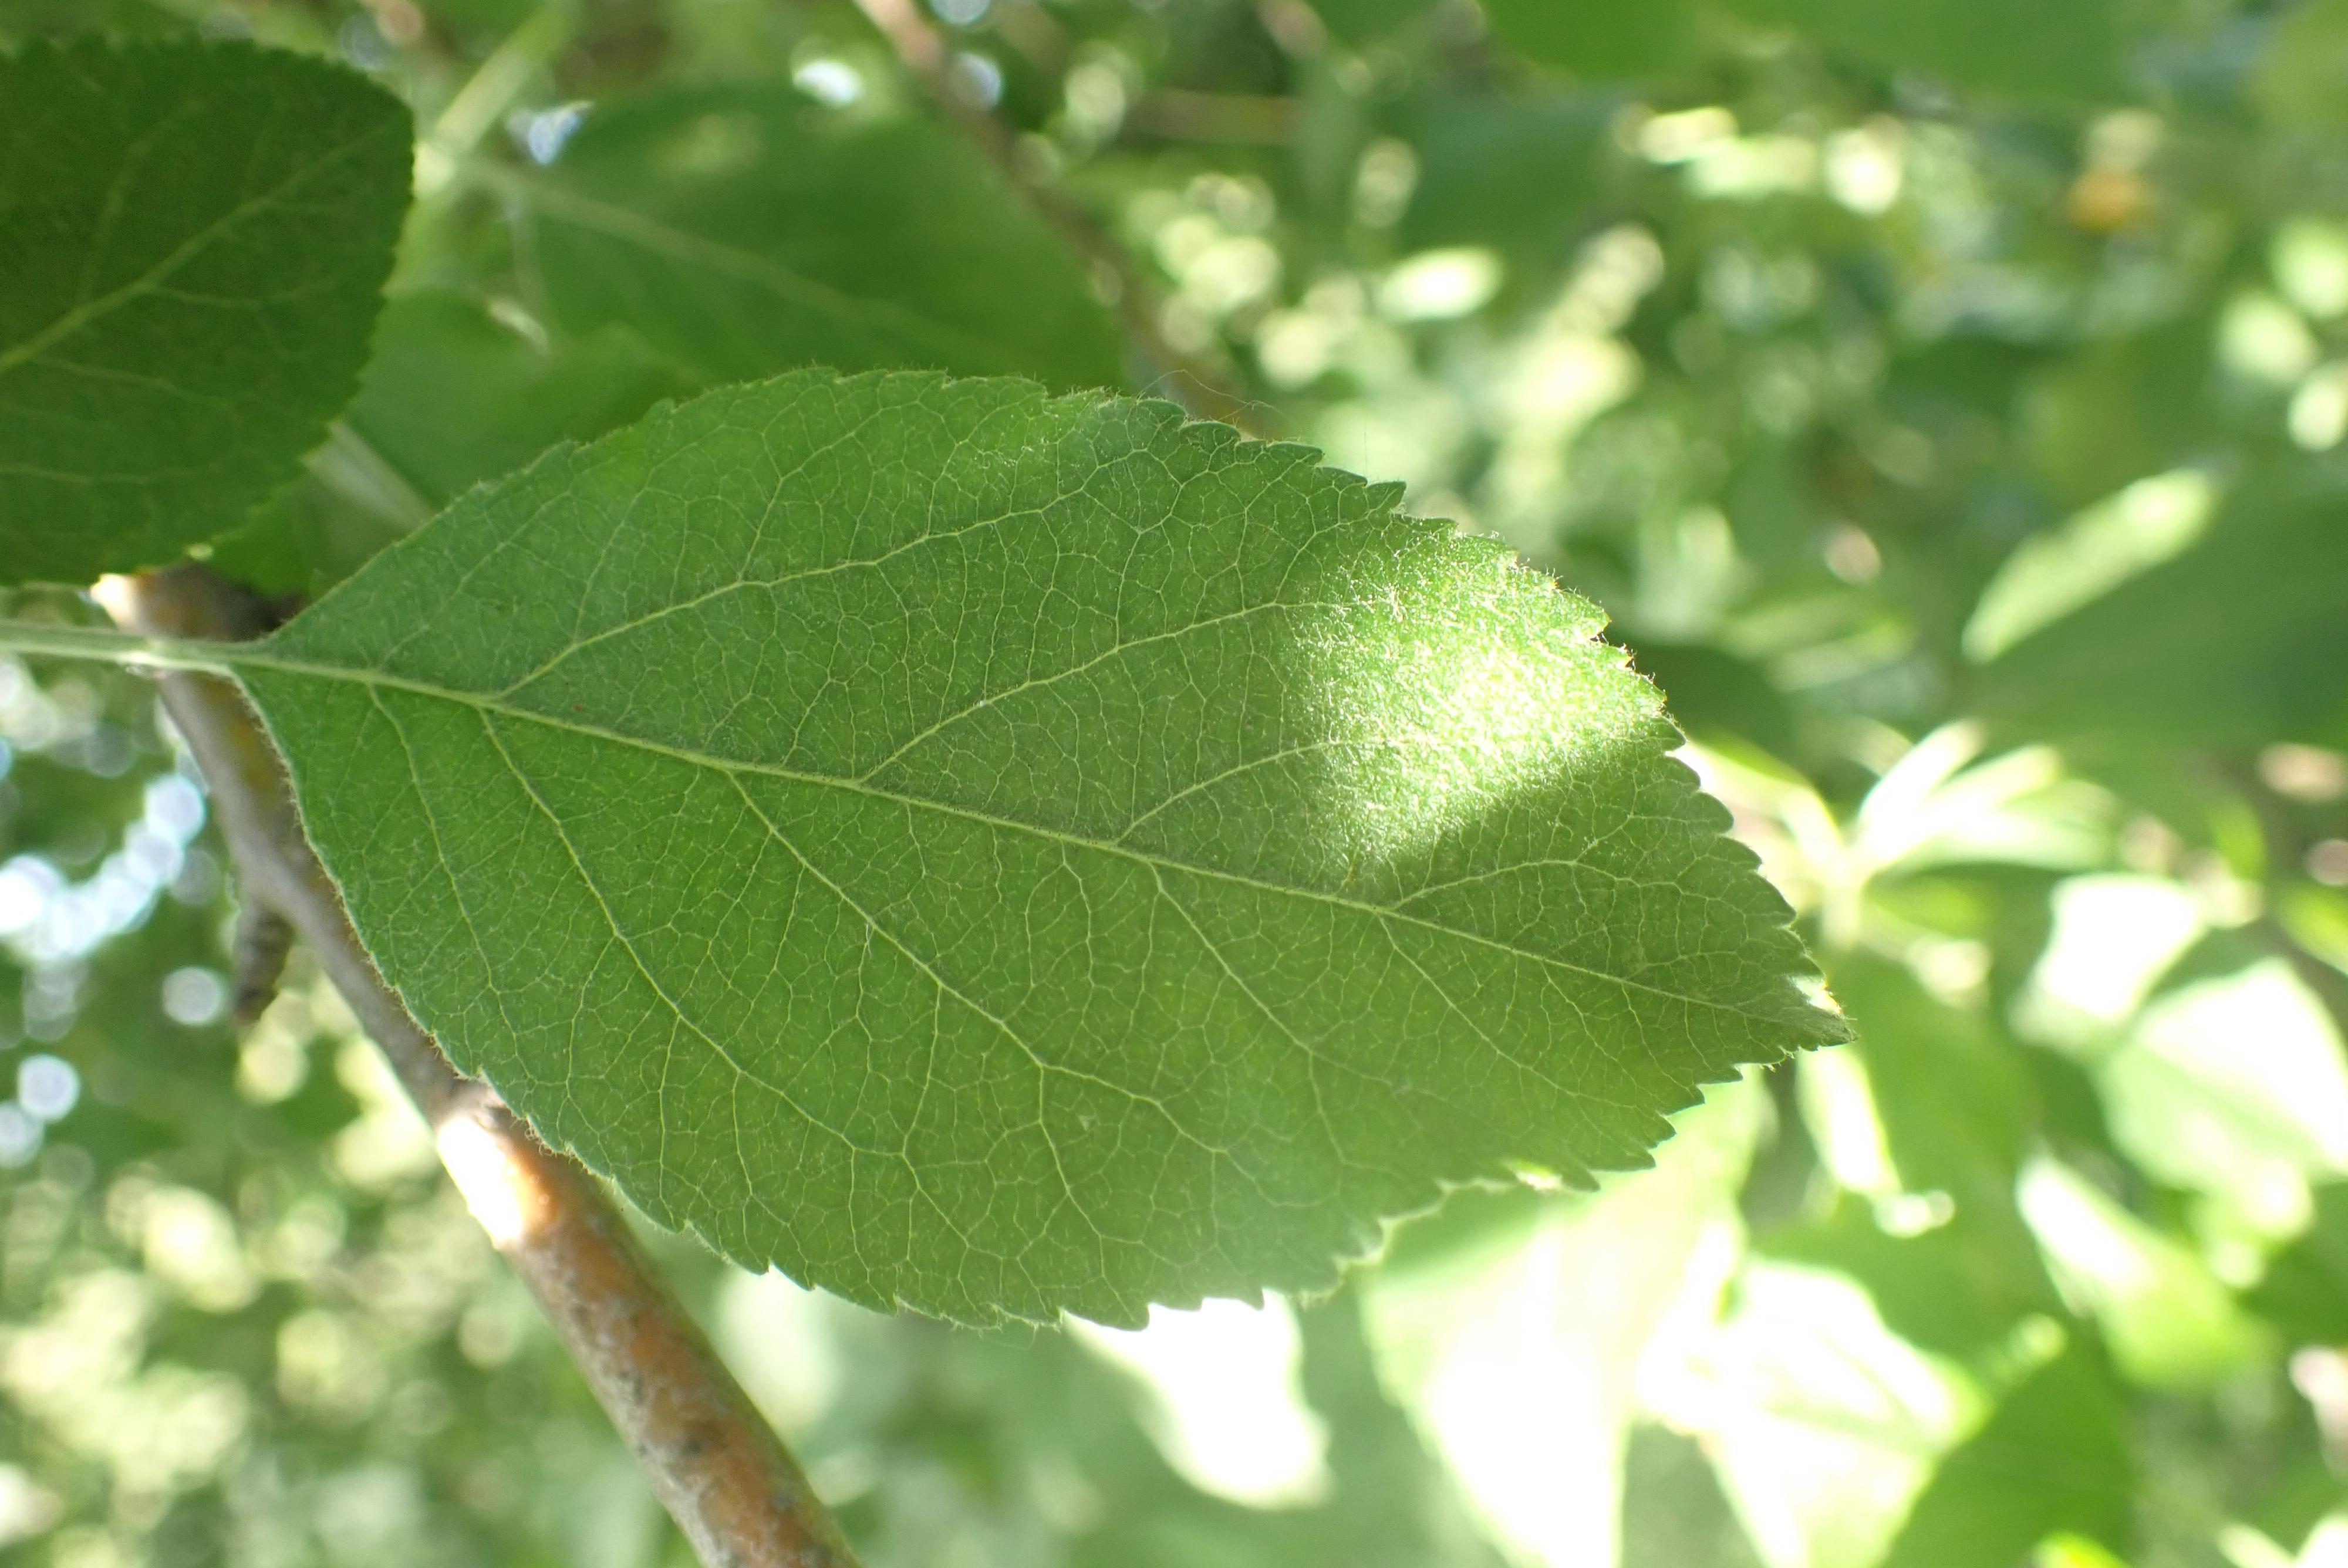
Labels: healthy